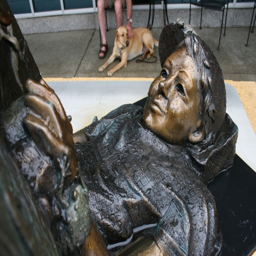
details define book , a $8,500 bronze sculpture by person .